UHF connector

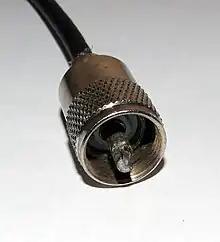
"Classic" UHF connector with a soldered center pin. The fringe of braided shielding at the rear has not been completely trimmed away.

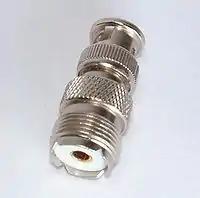
Adaptor from SO-239 (foreground) to BNC (background).

The UHF connector is a name for a fairly common, but old type of threaded RF connector.